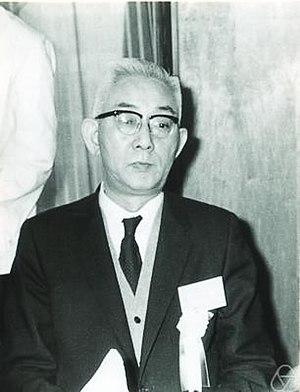
En théorie des semi-groupes, le théorème de Hille-Yosida est un outil puissant et fondamental reliant les propriétés de dissipation de l'énergie d'un opérateur non borné à l'existence et l'unicité et la régularité des solutions d'une équation différentielle
Kōsaku Yosida est un mathématicien japonais, spécialiste de l'analyse fonctionnelle. Il est connu pour le théorème de Hille-Yosida relatif aux C₀-semigroupes.